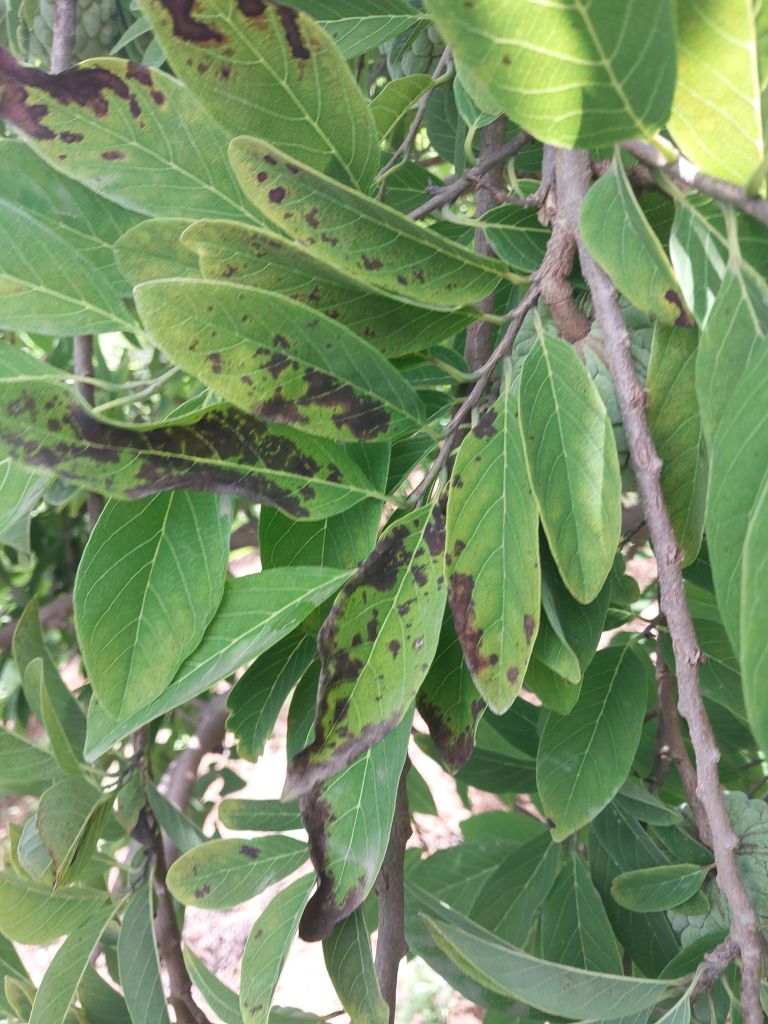
Disease label: Leaf spot on Leaves